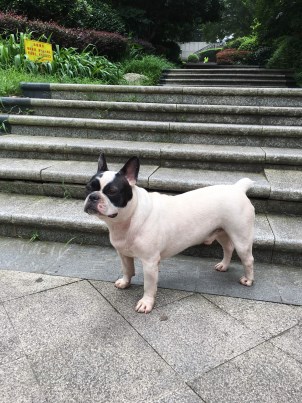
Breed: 1121-n000002-French_bulldog